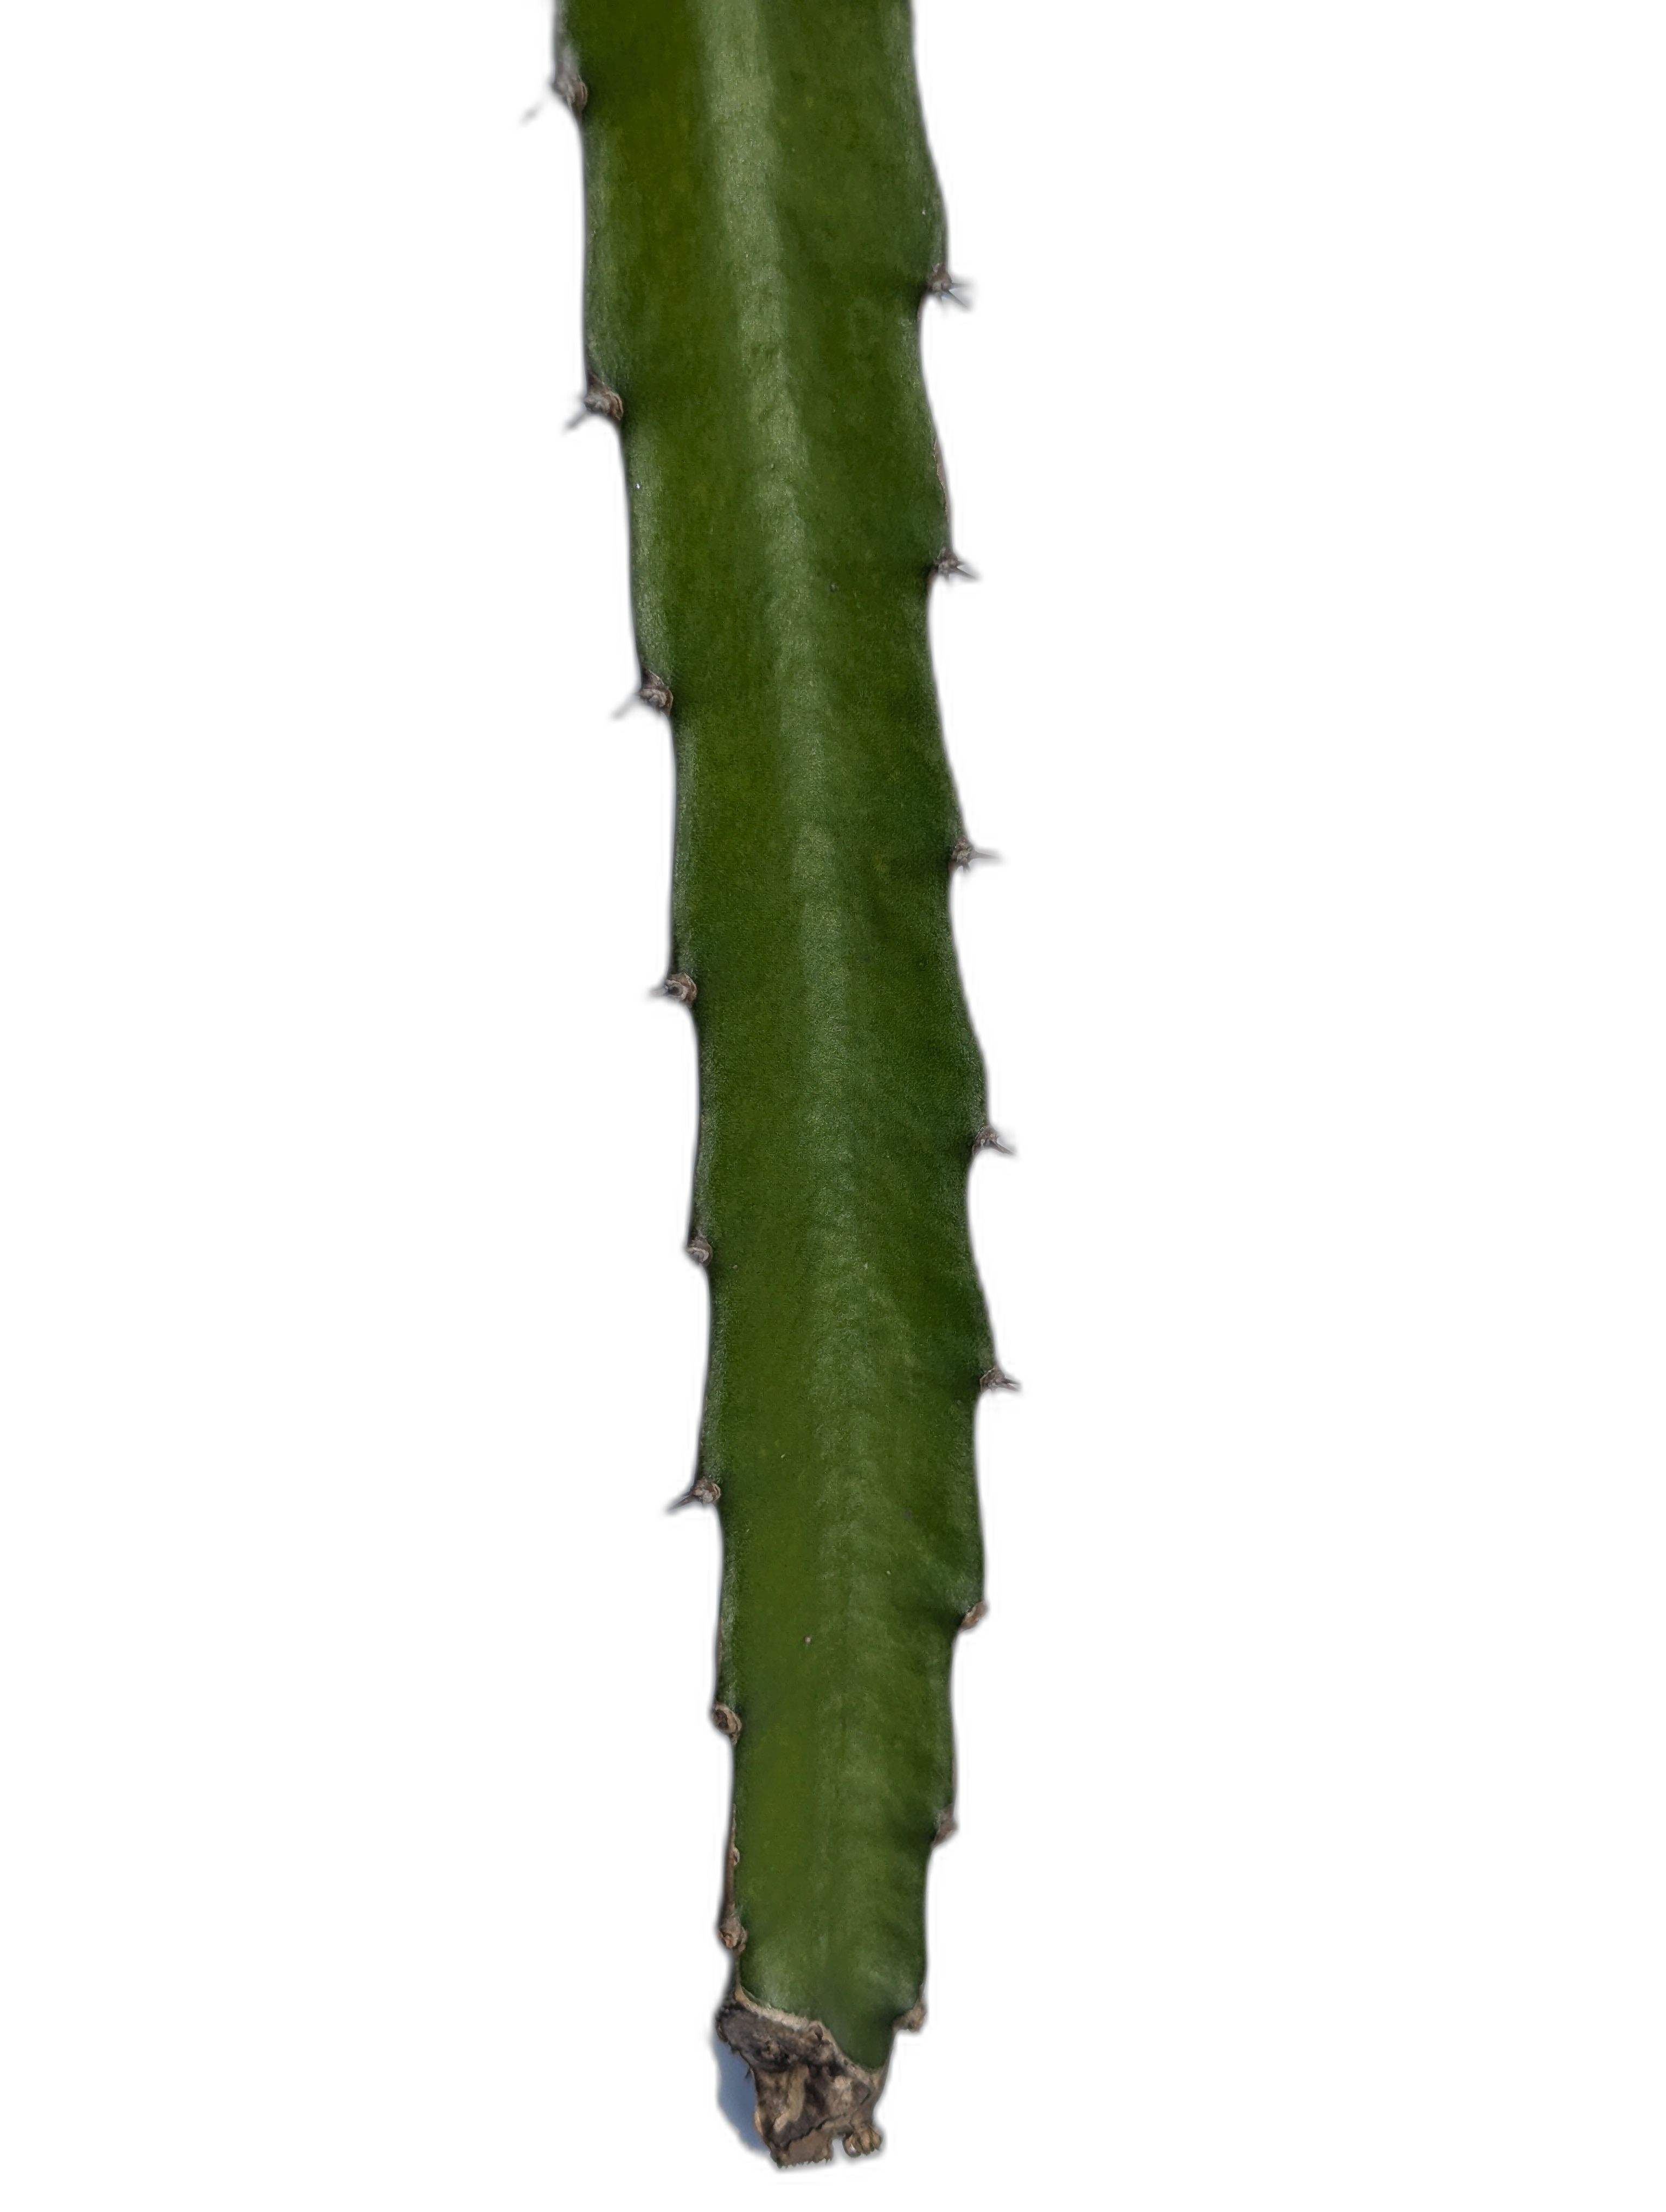
Label: Good leaf